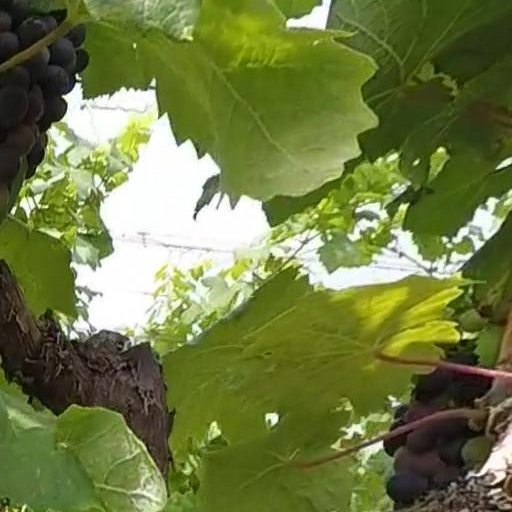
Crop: grape